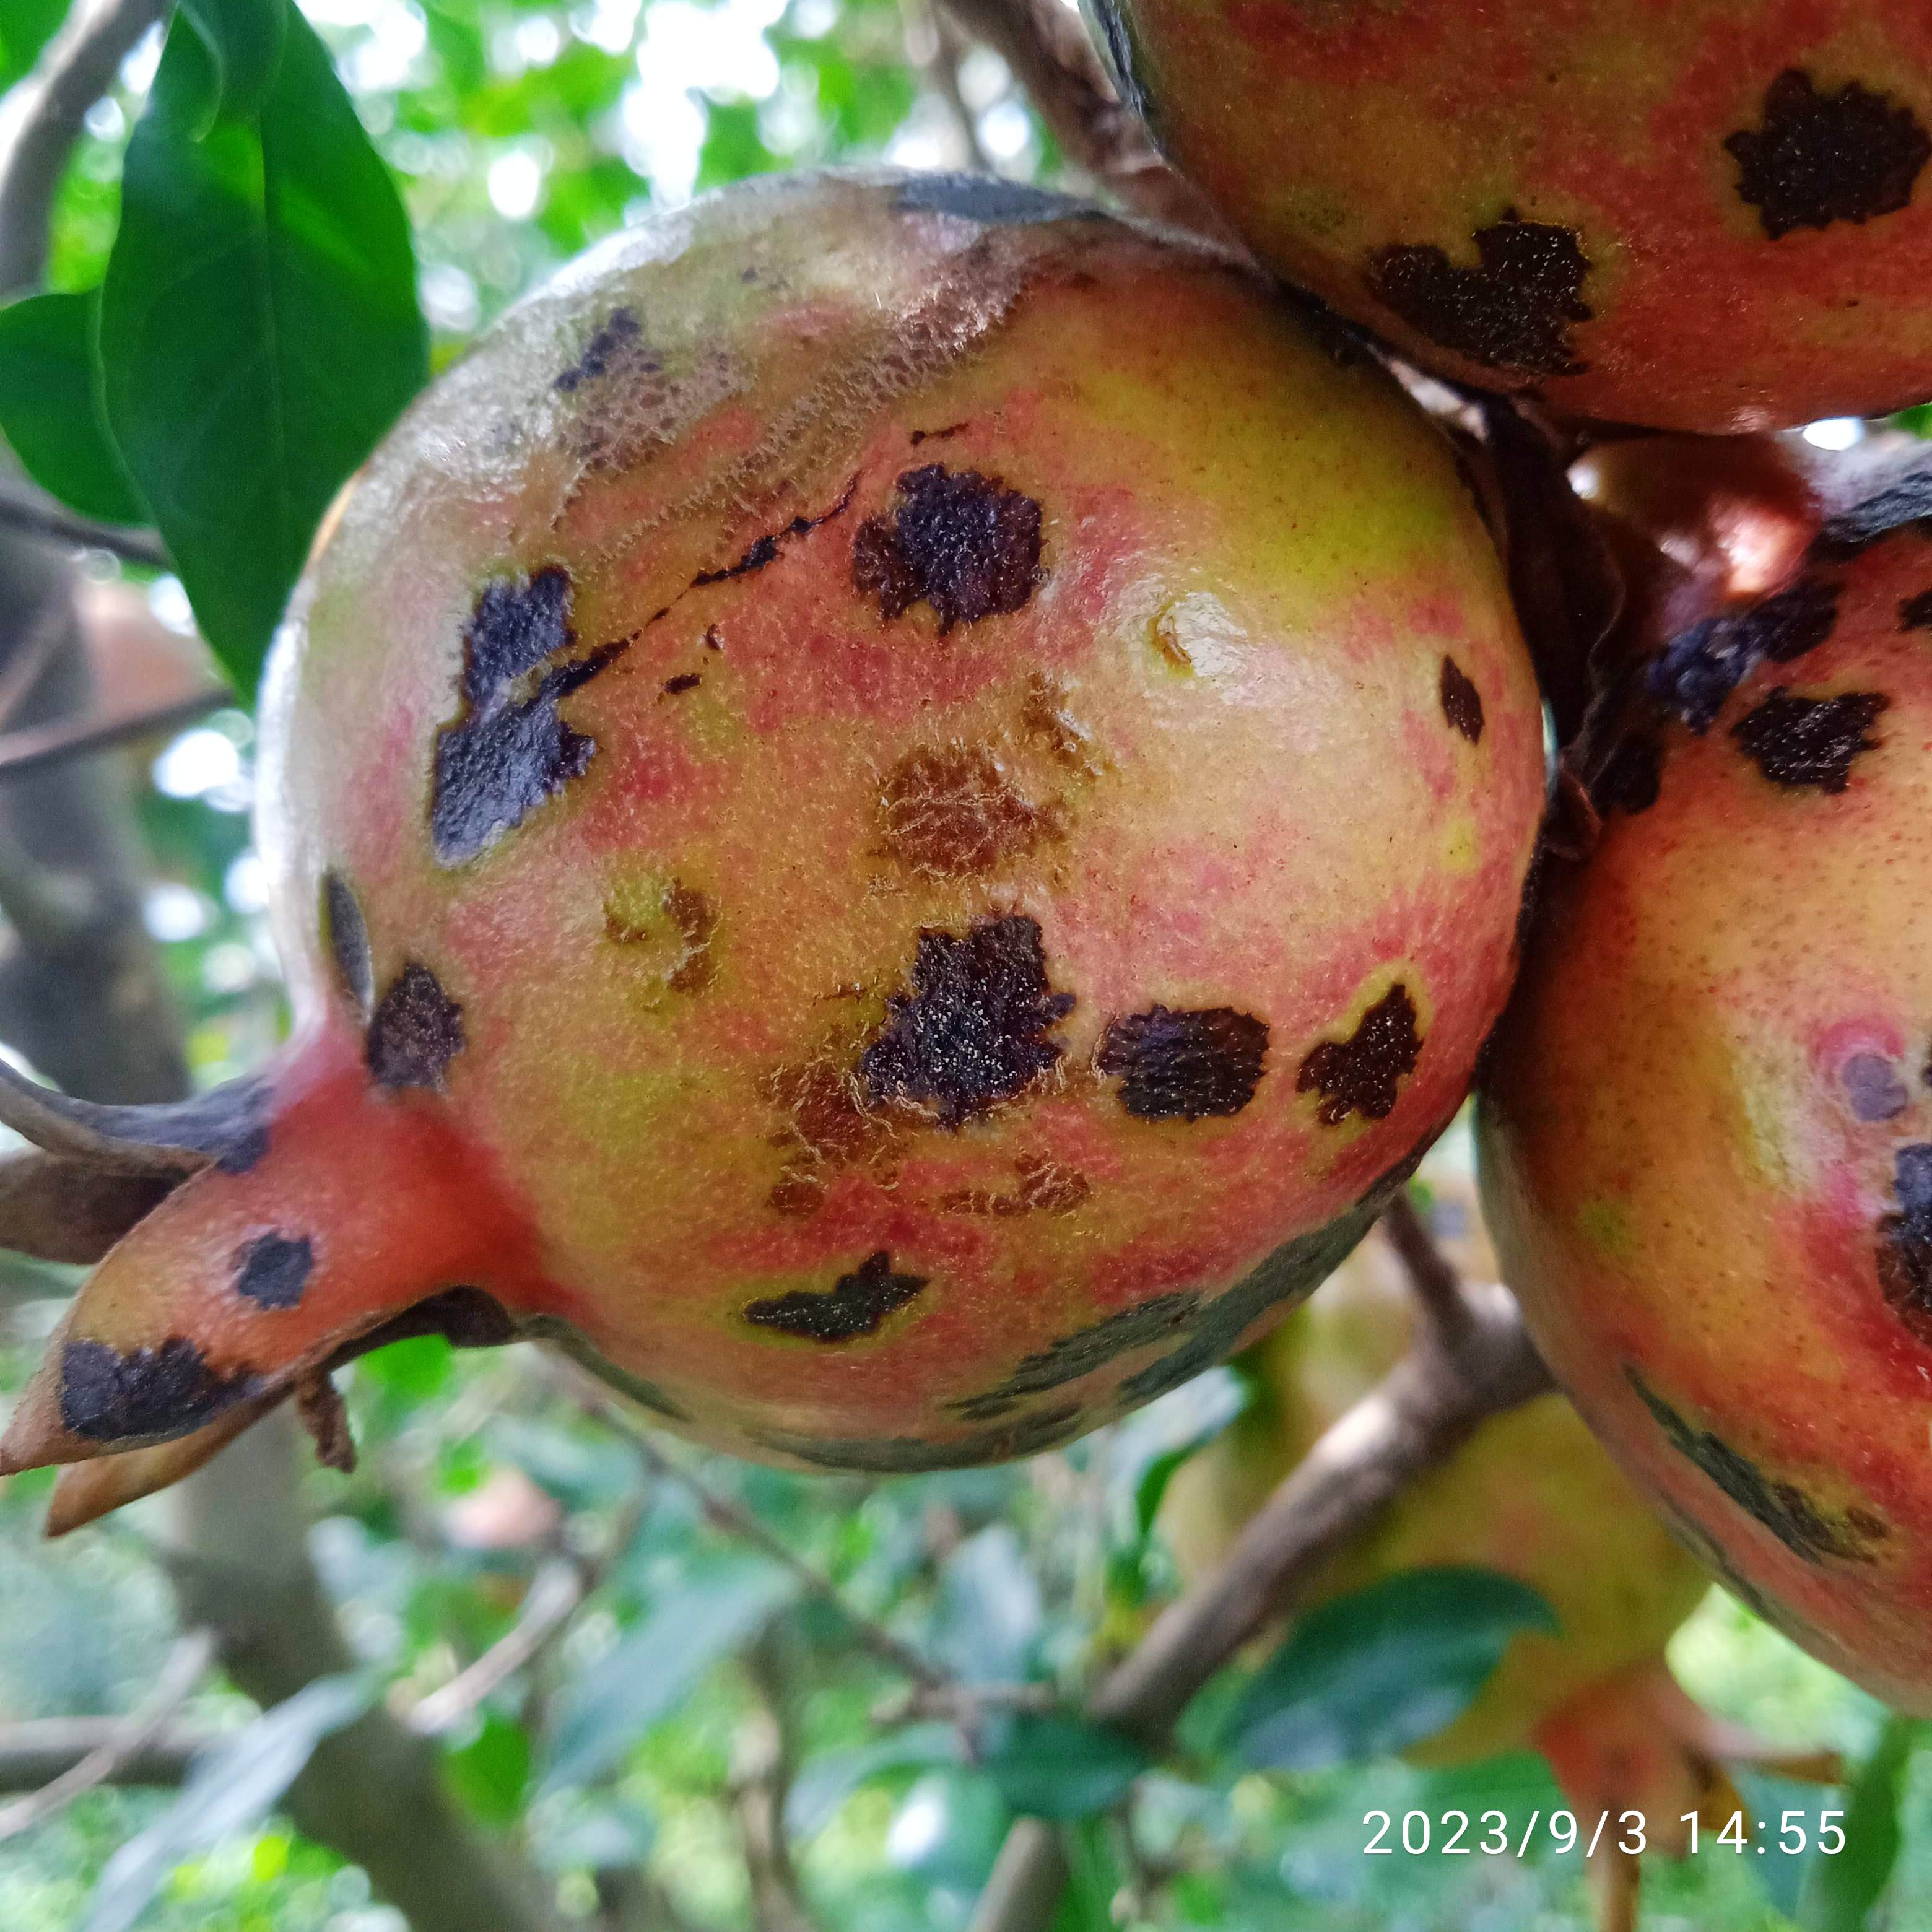
Label: Anthracnose